Symphonic poems (Liszt)

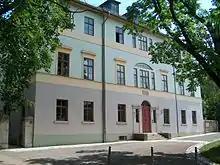
The Altenburg, Liszt's residence in Weimar (1848–1861), where he wrote the first 12 of his symphonic poems.

Franz Liszt, a Hungarian composer, had attempted to write a "Revolutionary Symphony" as early as 1830; however, his focus for the early part of his adult life was mostly on his performing career. By 1847, Liszt was famous throughout Europe as a virtuoso pianist. "Lisztomania" swept across Europe, the emotional charge of his recitals making them "more like séances than serious musical events", and the reaction of many of his listeners could be characterized as hysterical. Musicologist Alan Walker says, "Liszt was a natural phenomenon, and people were swayed by him... With his mesmeric personality and long mane of flowing hair, he created a striking stage presence. And there were many witnesses to testify that his playing did indeed raise the mood of an audience to a level of mystical ecstasy." The demands of concert life "reached exponential proportions" and "every public appearance led to demands for a dozen others." Liszt desired to compose music, such as large-scale orchestral works, but lacked the time to do so as a travelling virtuoso. In September 1847, Liszt gave his last public recital as a paid artist and announced his retirement from the concert platform. He settled in Weimar, where he had been made its honorary music director in 1842, to work on his compositions.